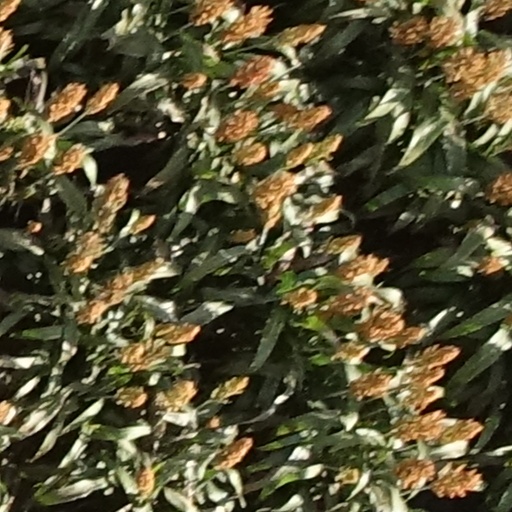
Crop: sorghum